New Cathedral Street

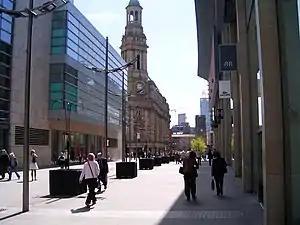
New Cathedral Street, with the Royal Exchange (centre), looking south towards St Ann's Church (behind tree)

New Cathedral Street is a pedestrianised retail street in Manchester city centre, England. It runs between Exchange Square and Exchange Street (off St Mary's Gate). The street is home to the Manchester branch of Marks and Spencer and Selfridges (east side), and Harvey Nichols, the largest Ted Baker and Hugo Boss stores outside London, Lacoste, Louis Vuitton, Reiss, Henri Lloyd, Massimo, Zara and Burberry (west side).